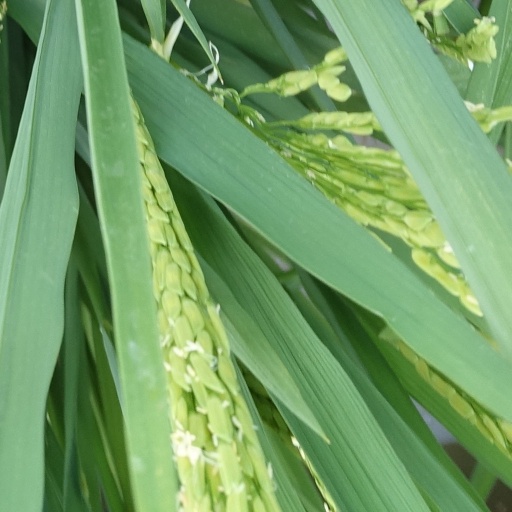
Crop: rice